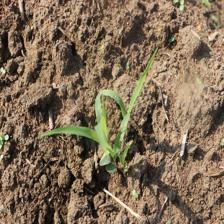
Label: Sorghum